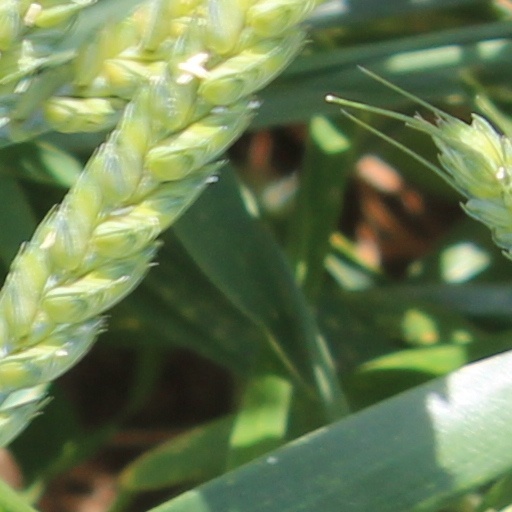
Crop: wheat